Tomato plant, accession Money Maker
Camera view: horizontal (90 deg, fisheye); turntable rotation: 90 degrees
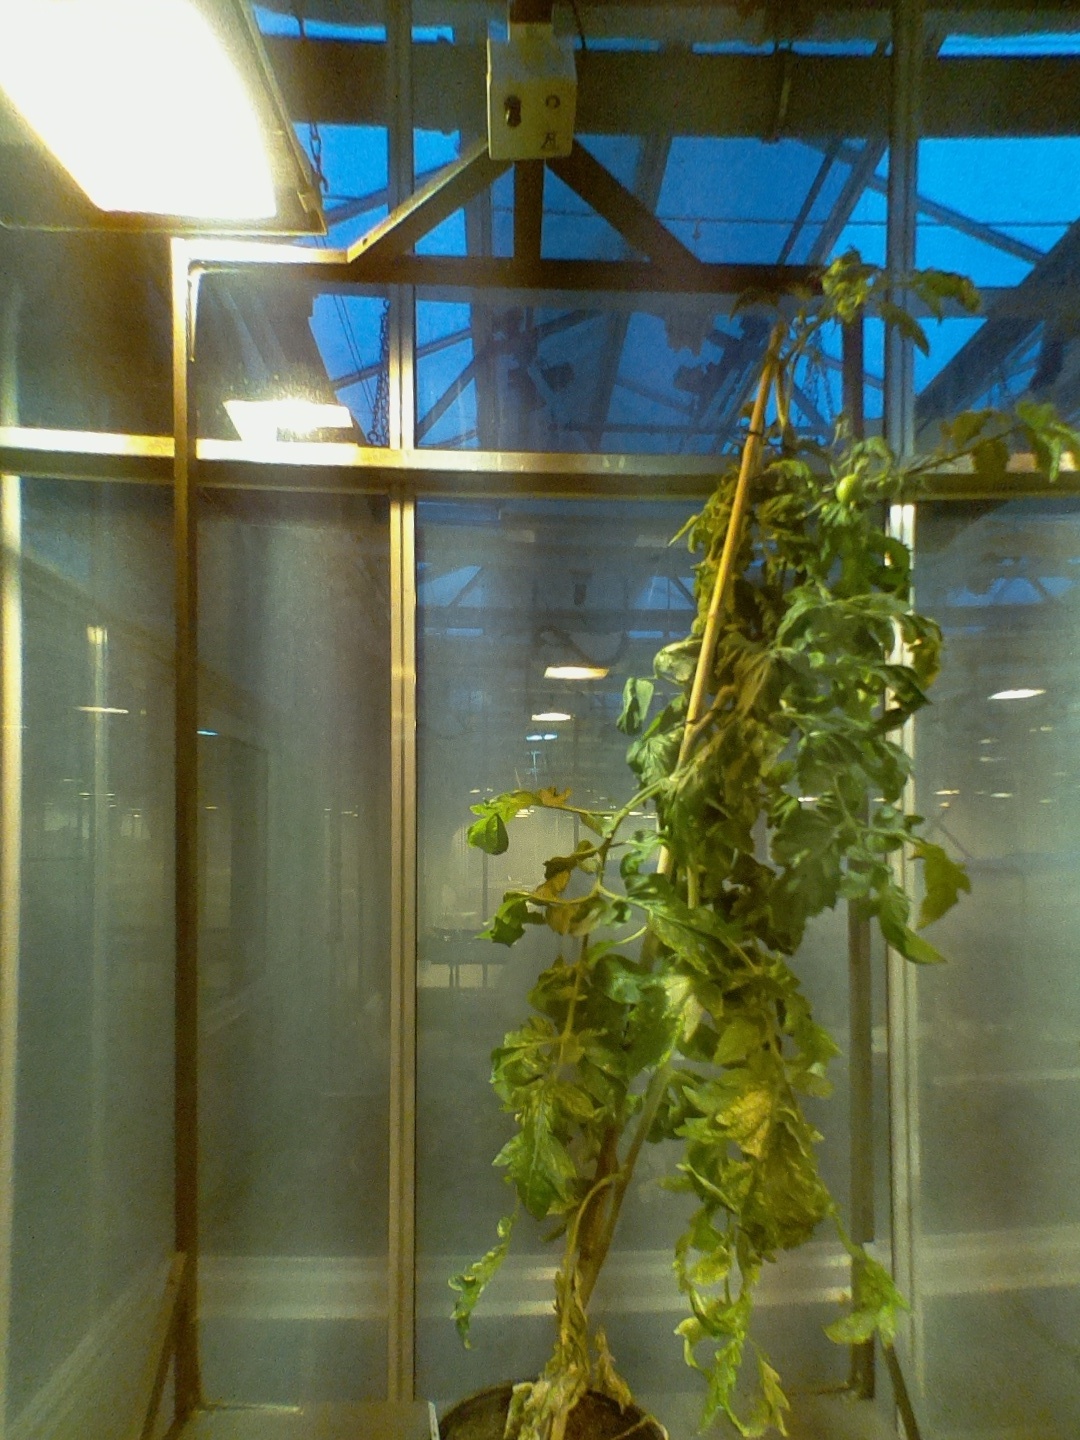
BBCH growth stage 71: 10%-20% of final fruit size